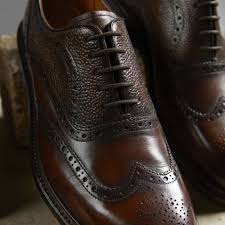
Label: Brogue